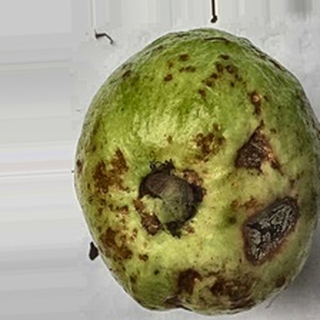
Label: guava_anthracnose